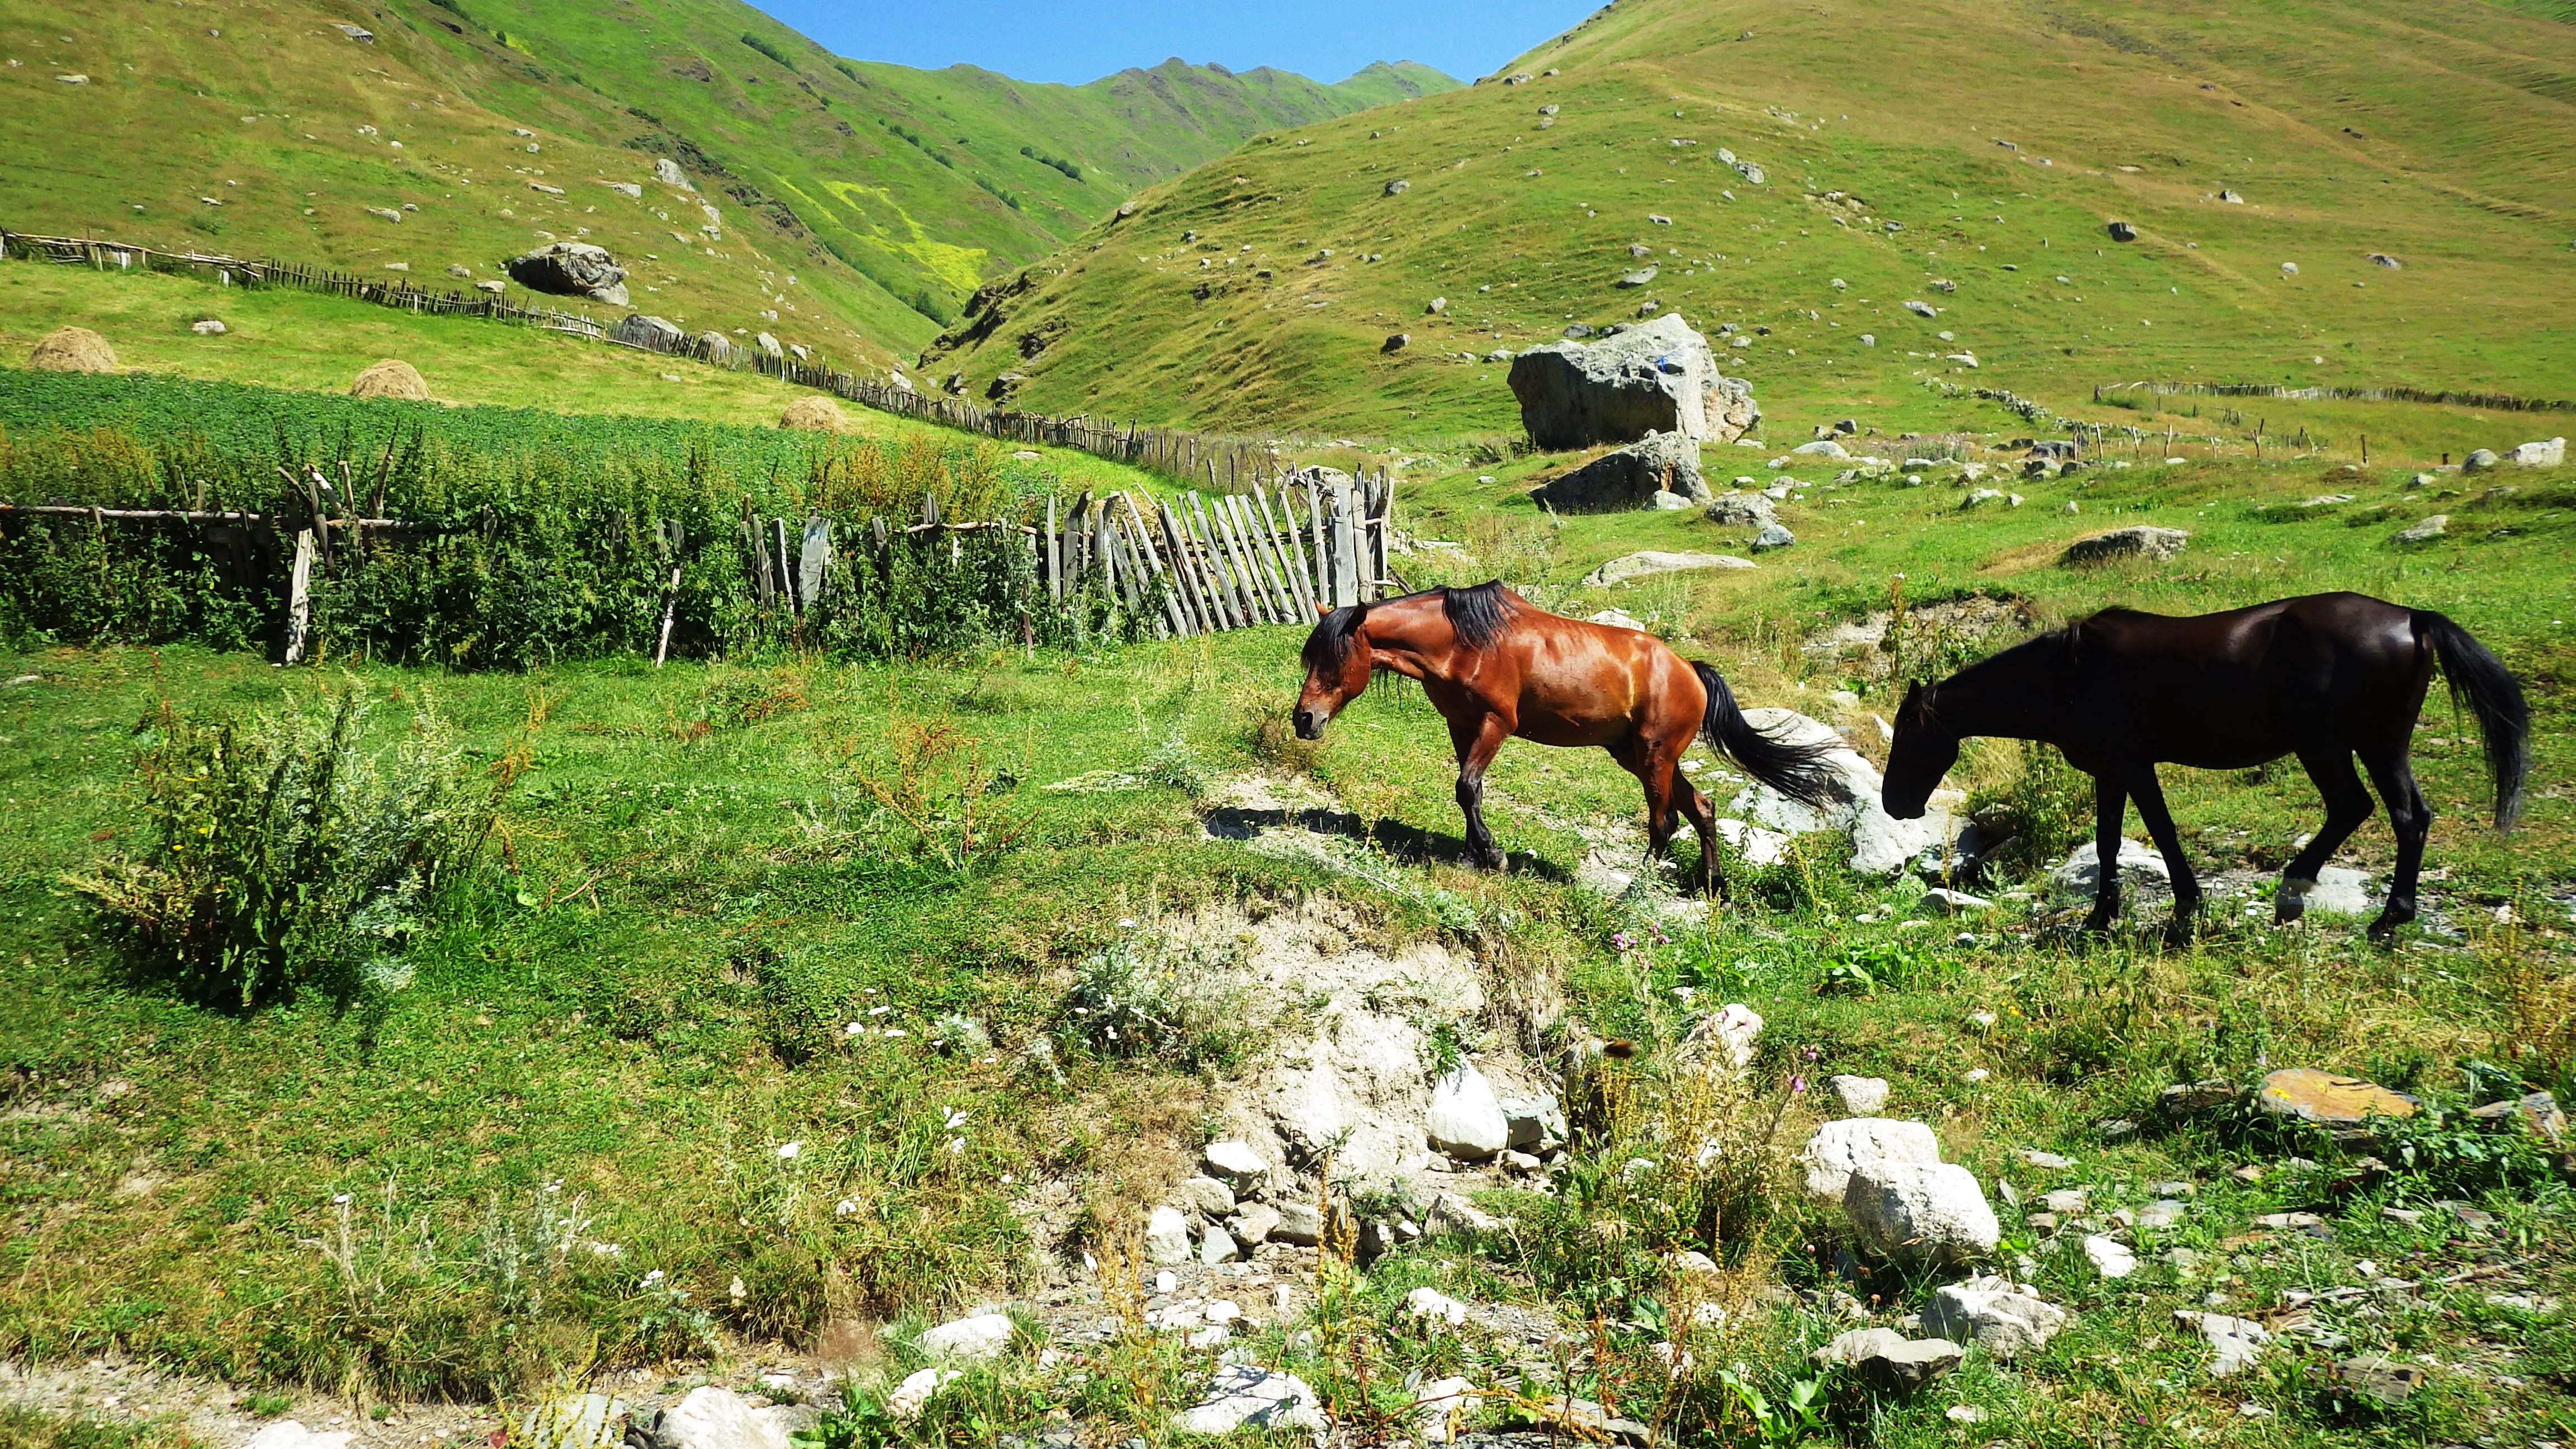
landscape, nature, mountain, meadow, prairie, valley, mountain range, green, herd, pasture, grazing, horse, fauna, grassland, plateau, ecosystem, rural area, pack animal, mountainous landforms, horse like mammal